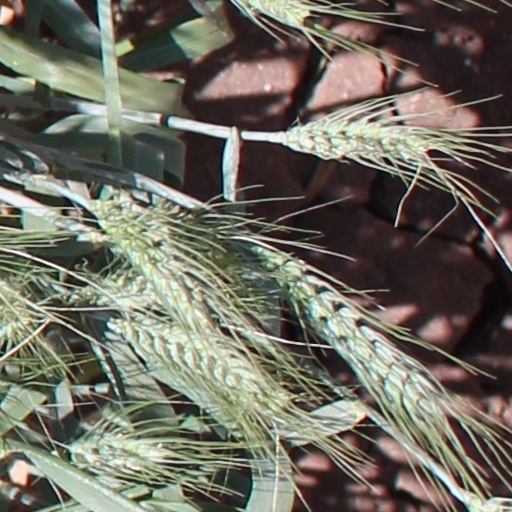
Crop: wheat